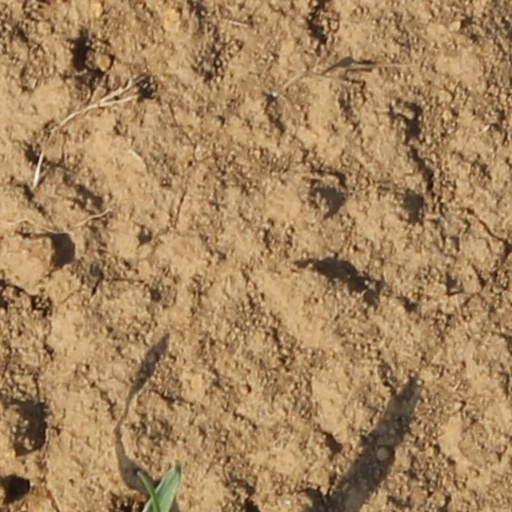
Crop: wheat